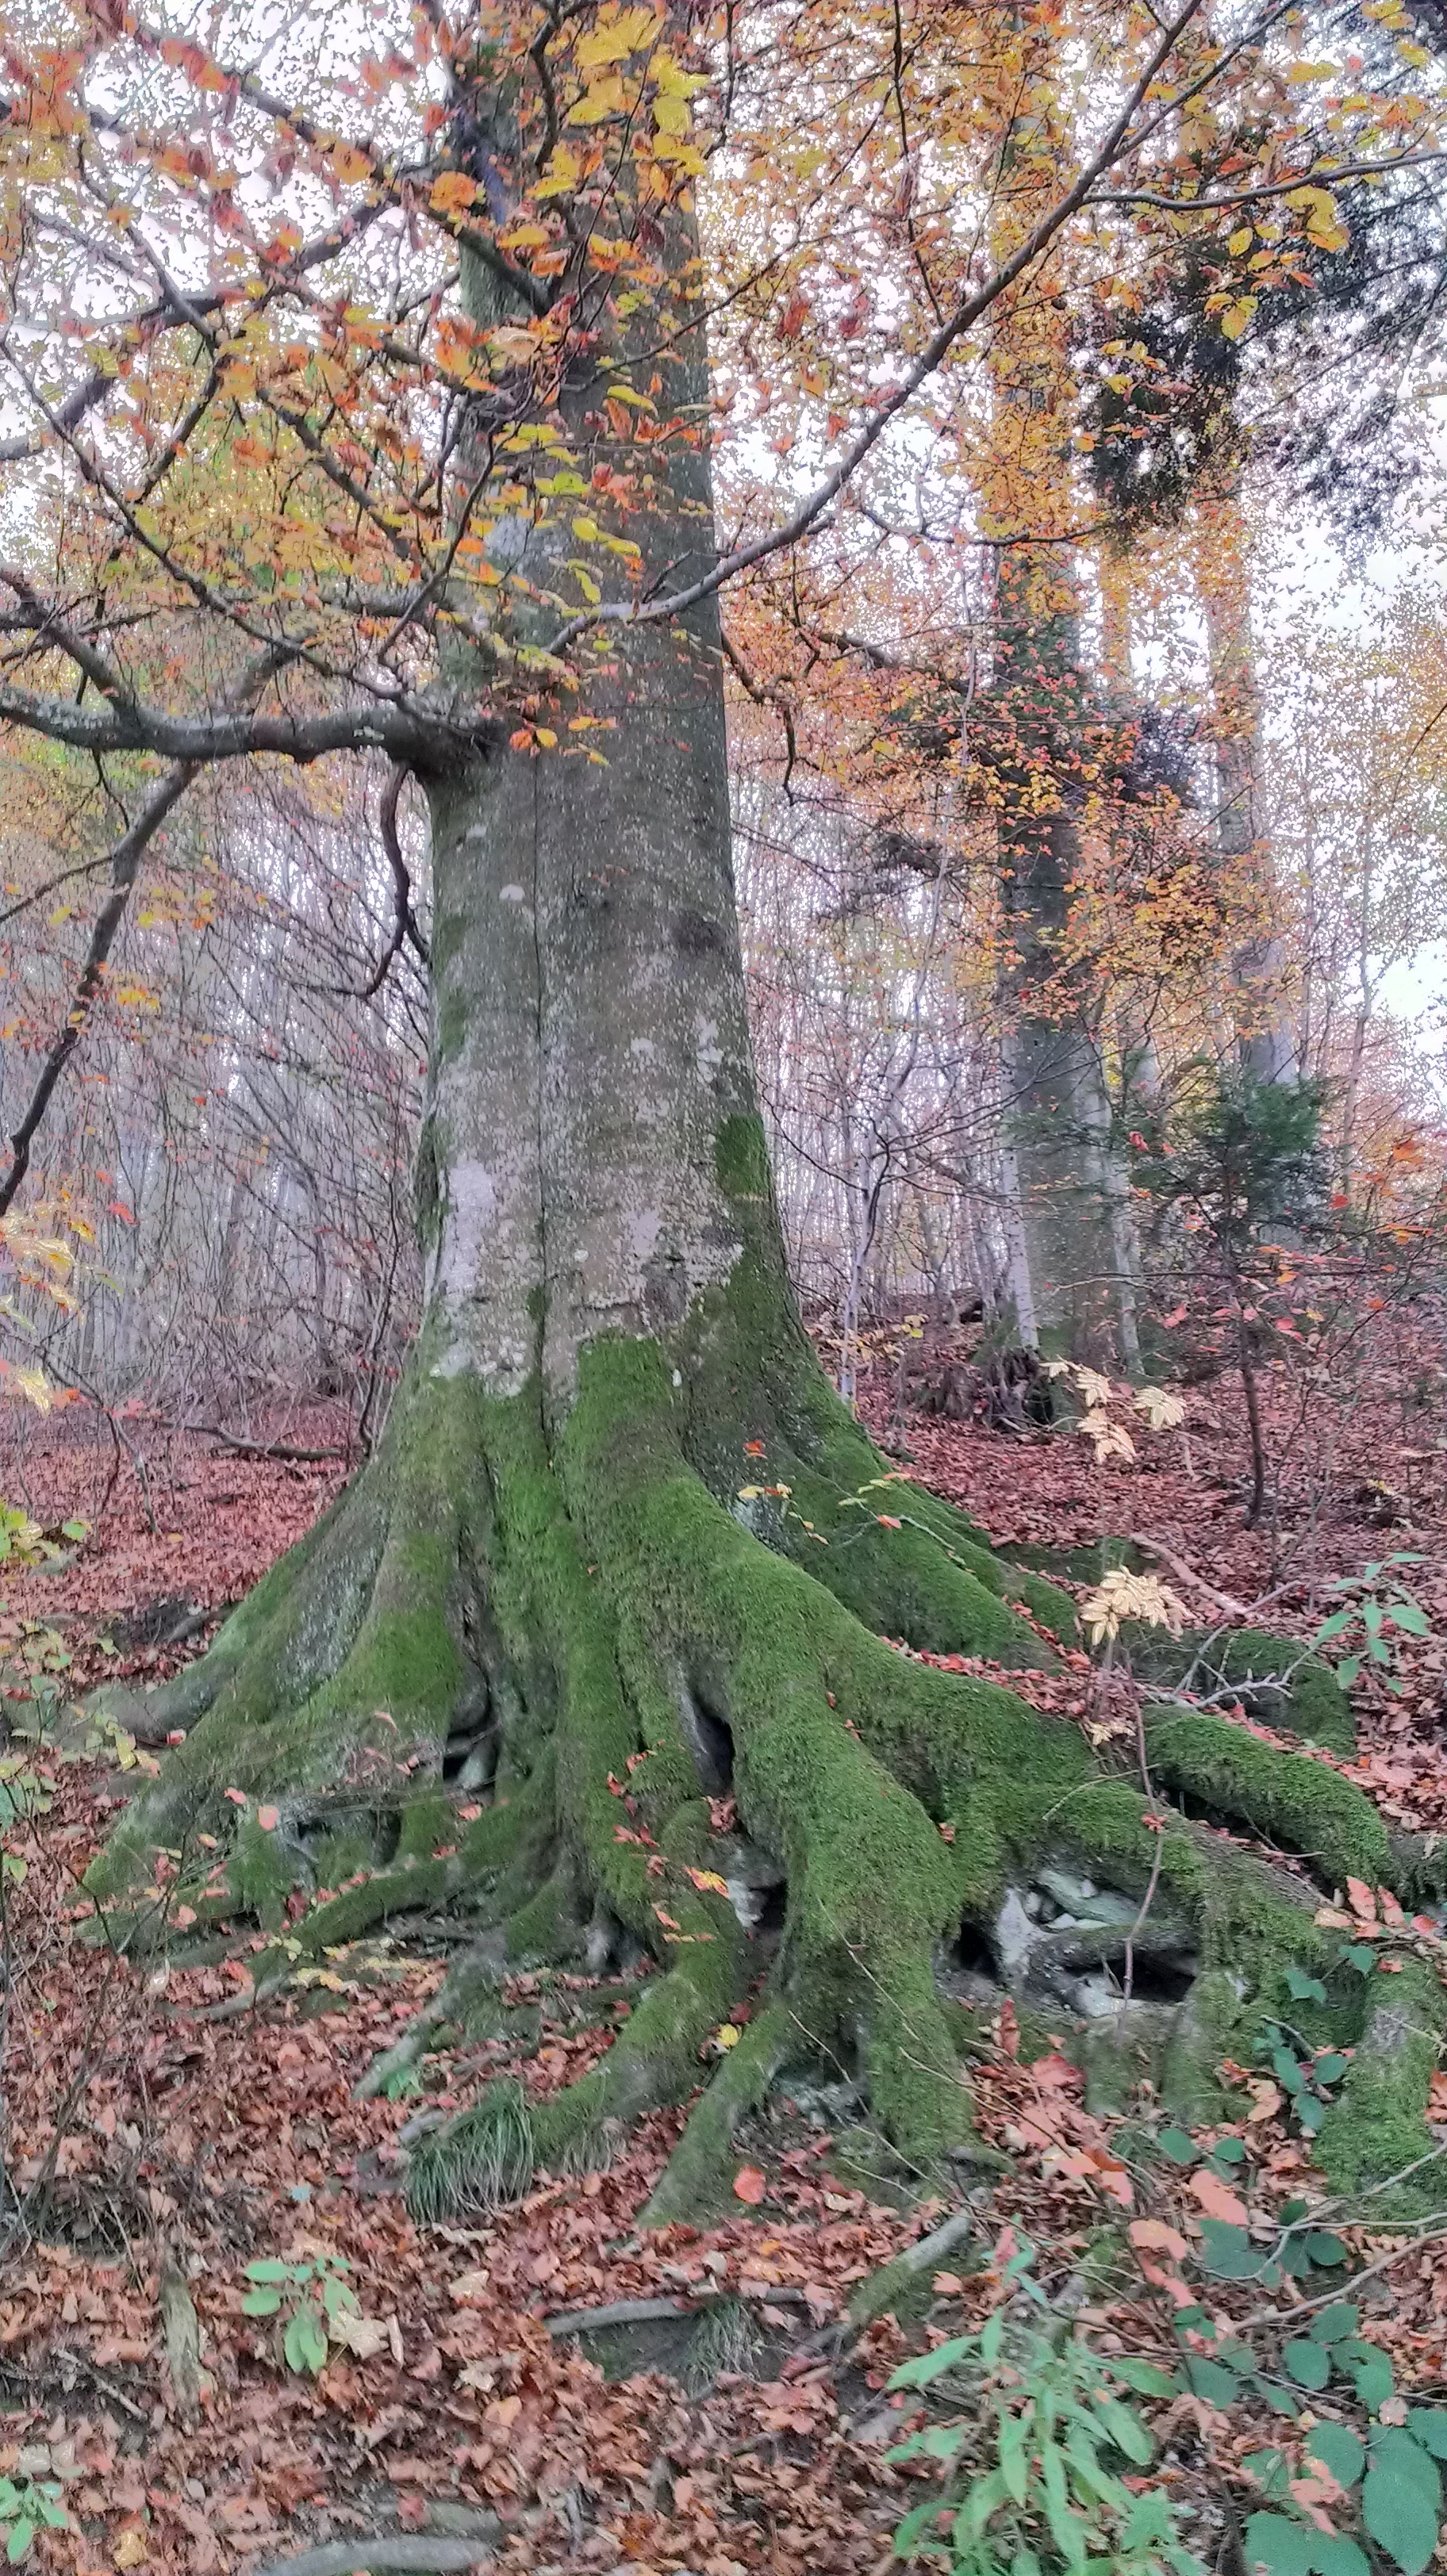
tree, forest, branch, plant, leaf, flower, trunk, autumn, botany, season, spruce, shrub, deciduous, grove, woodland, larch, ecosystem, flowering plant, biome, woody plant, temperate broadleaf and mixed forest, temperate coniferous forest, land plant